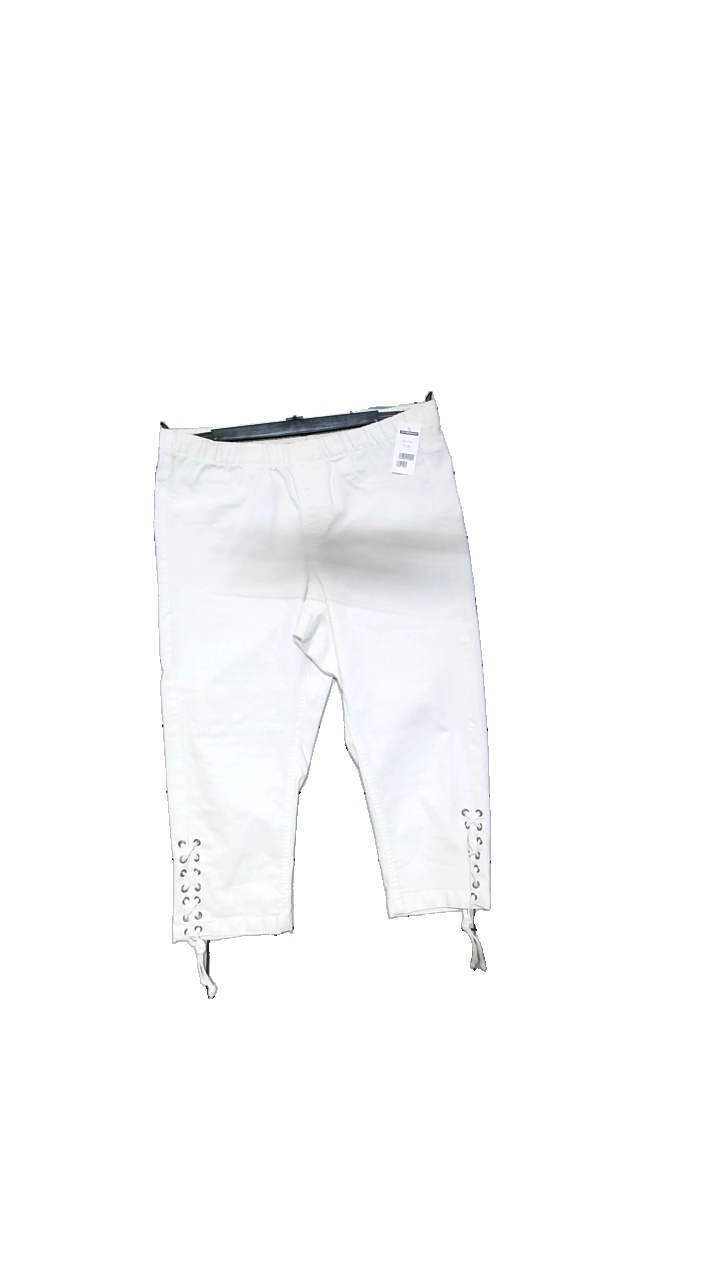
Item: Trousers (Ladies)
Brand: Xlnt
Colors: White
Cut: Loose, Regular
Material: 76% cotton, 22% polyester, 2% elastane
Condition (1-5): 4
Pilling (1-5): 3
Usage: Reuse
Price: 50-100